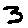
Label: 3